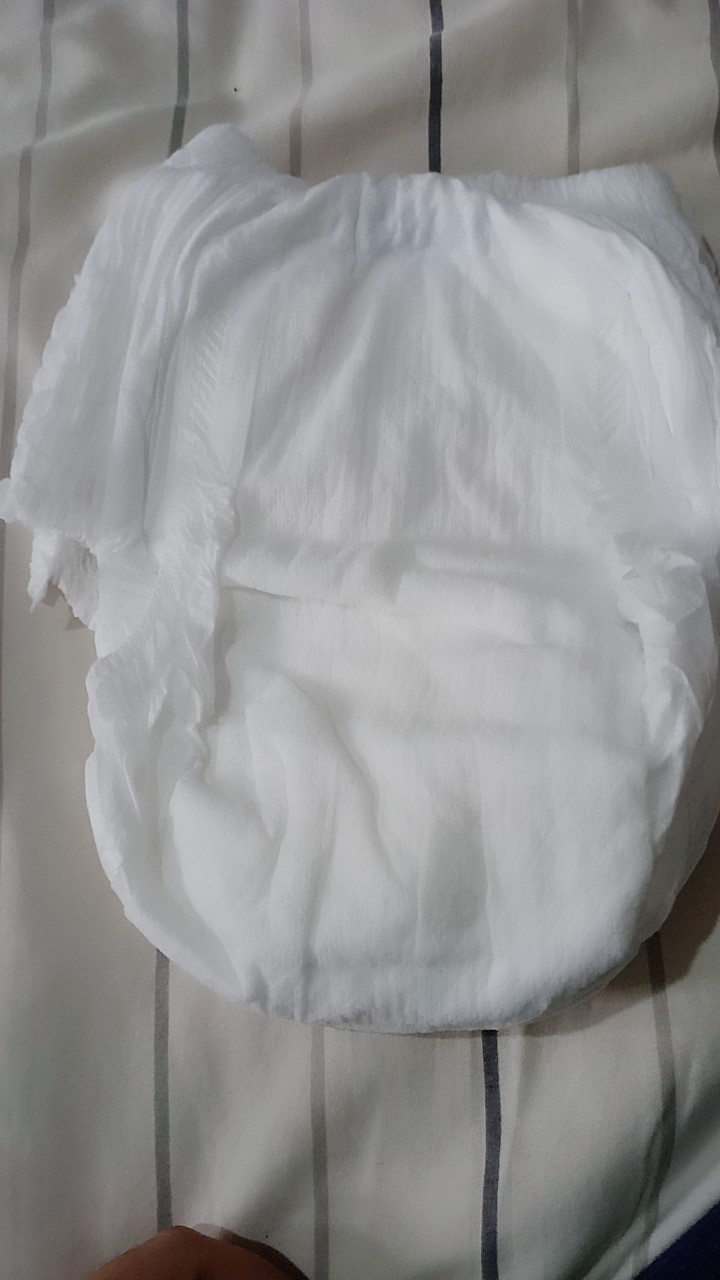
Label: trash